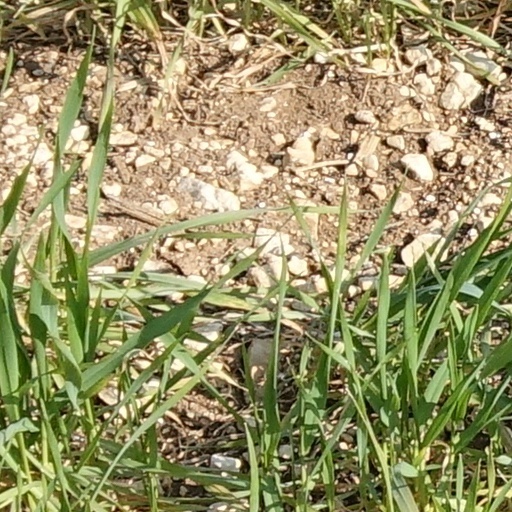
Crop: wheat